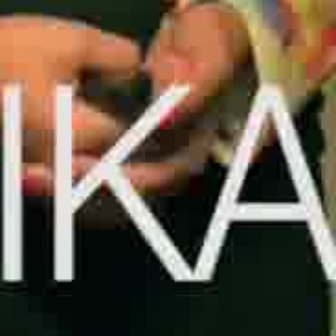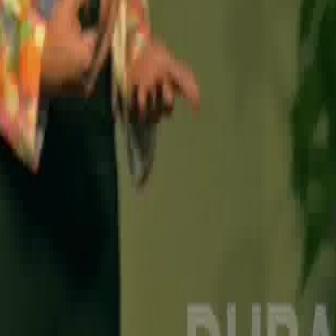
  Please identify the target specified by the bounding box [16,2,235,221] in the first image and locate it in the second image. Return the coordinates in [x_min,y_min,x_max,y_max] format.
Answer: [124,45,199,120]